Surveyor's wheel

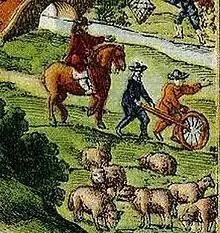
A trundle wheel in use (detail from the frontispiece of Ogilby's "Britannia" (1675)).

The origins of the surveyor's wheel are connected to the origins of the odometer. While the latter is derived to measure distances travelled by a vehicle, the former is specialized to measure distances.